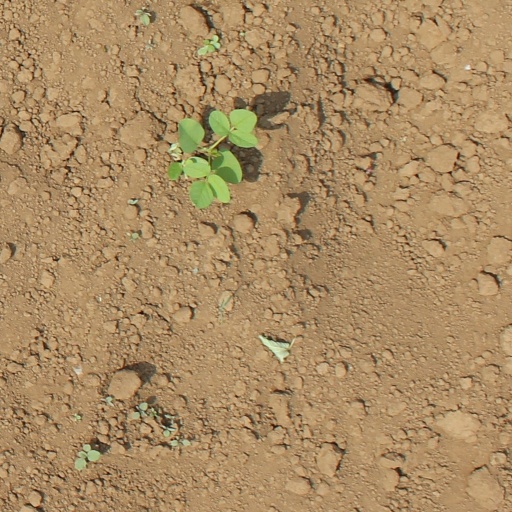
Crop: soybean